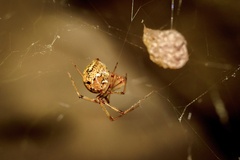
Species: Parasteatoda_tepidariorum